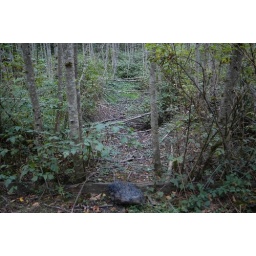
The strip mine near the tree house